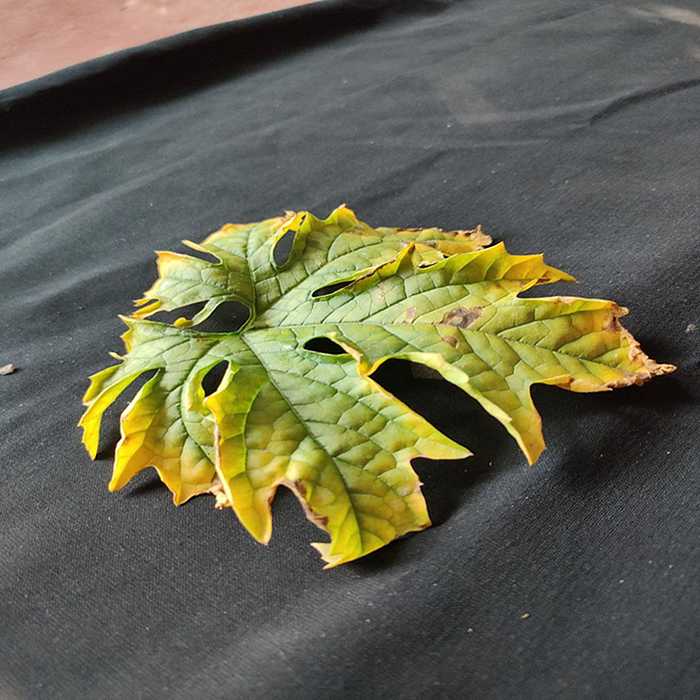
Plant: Bitter Gourd
Label: Fusarium wilt